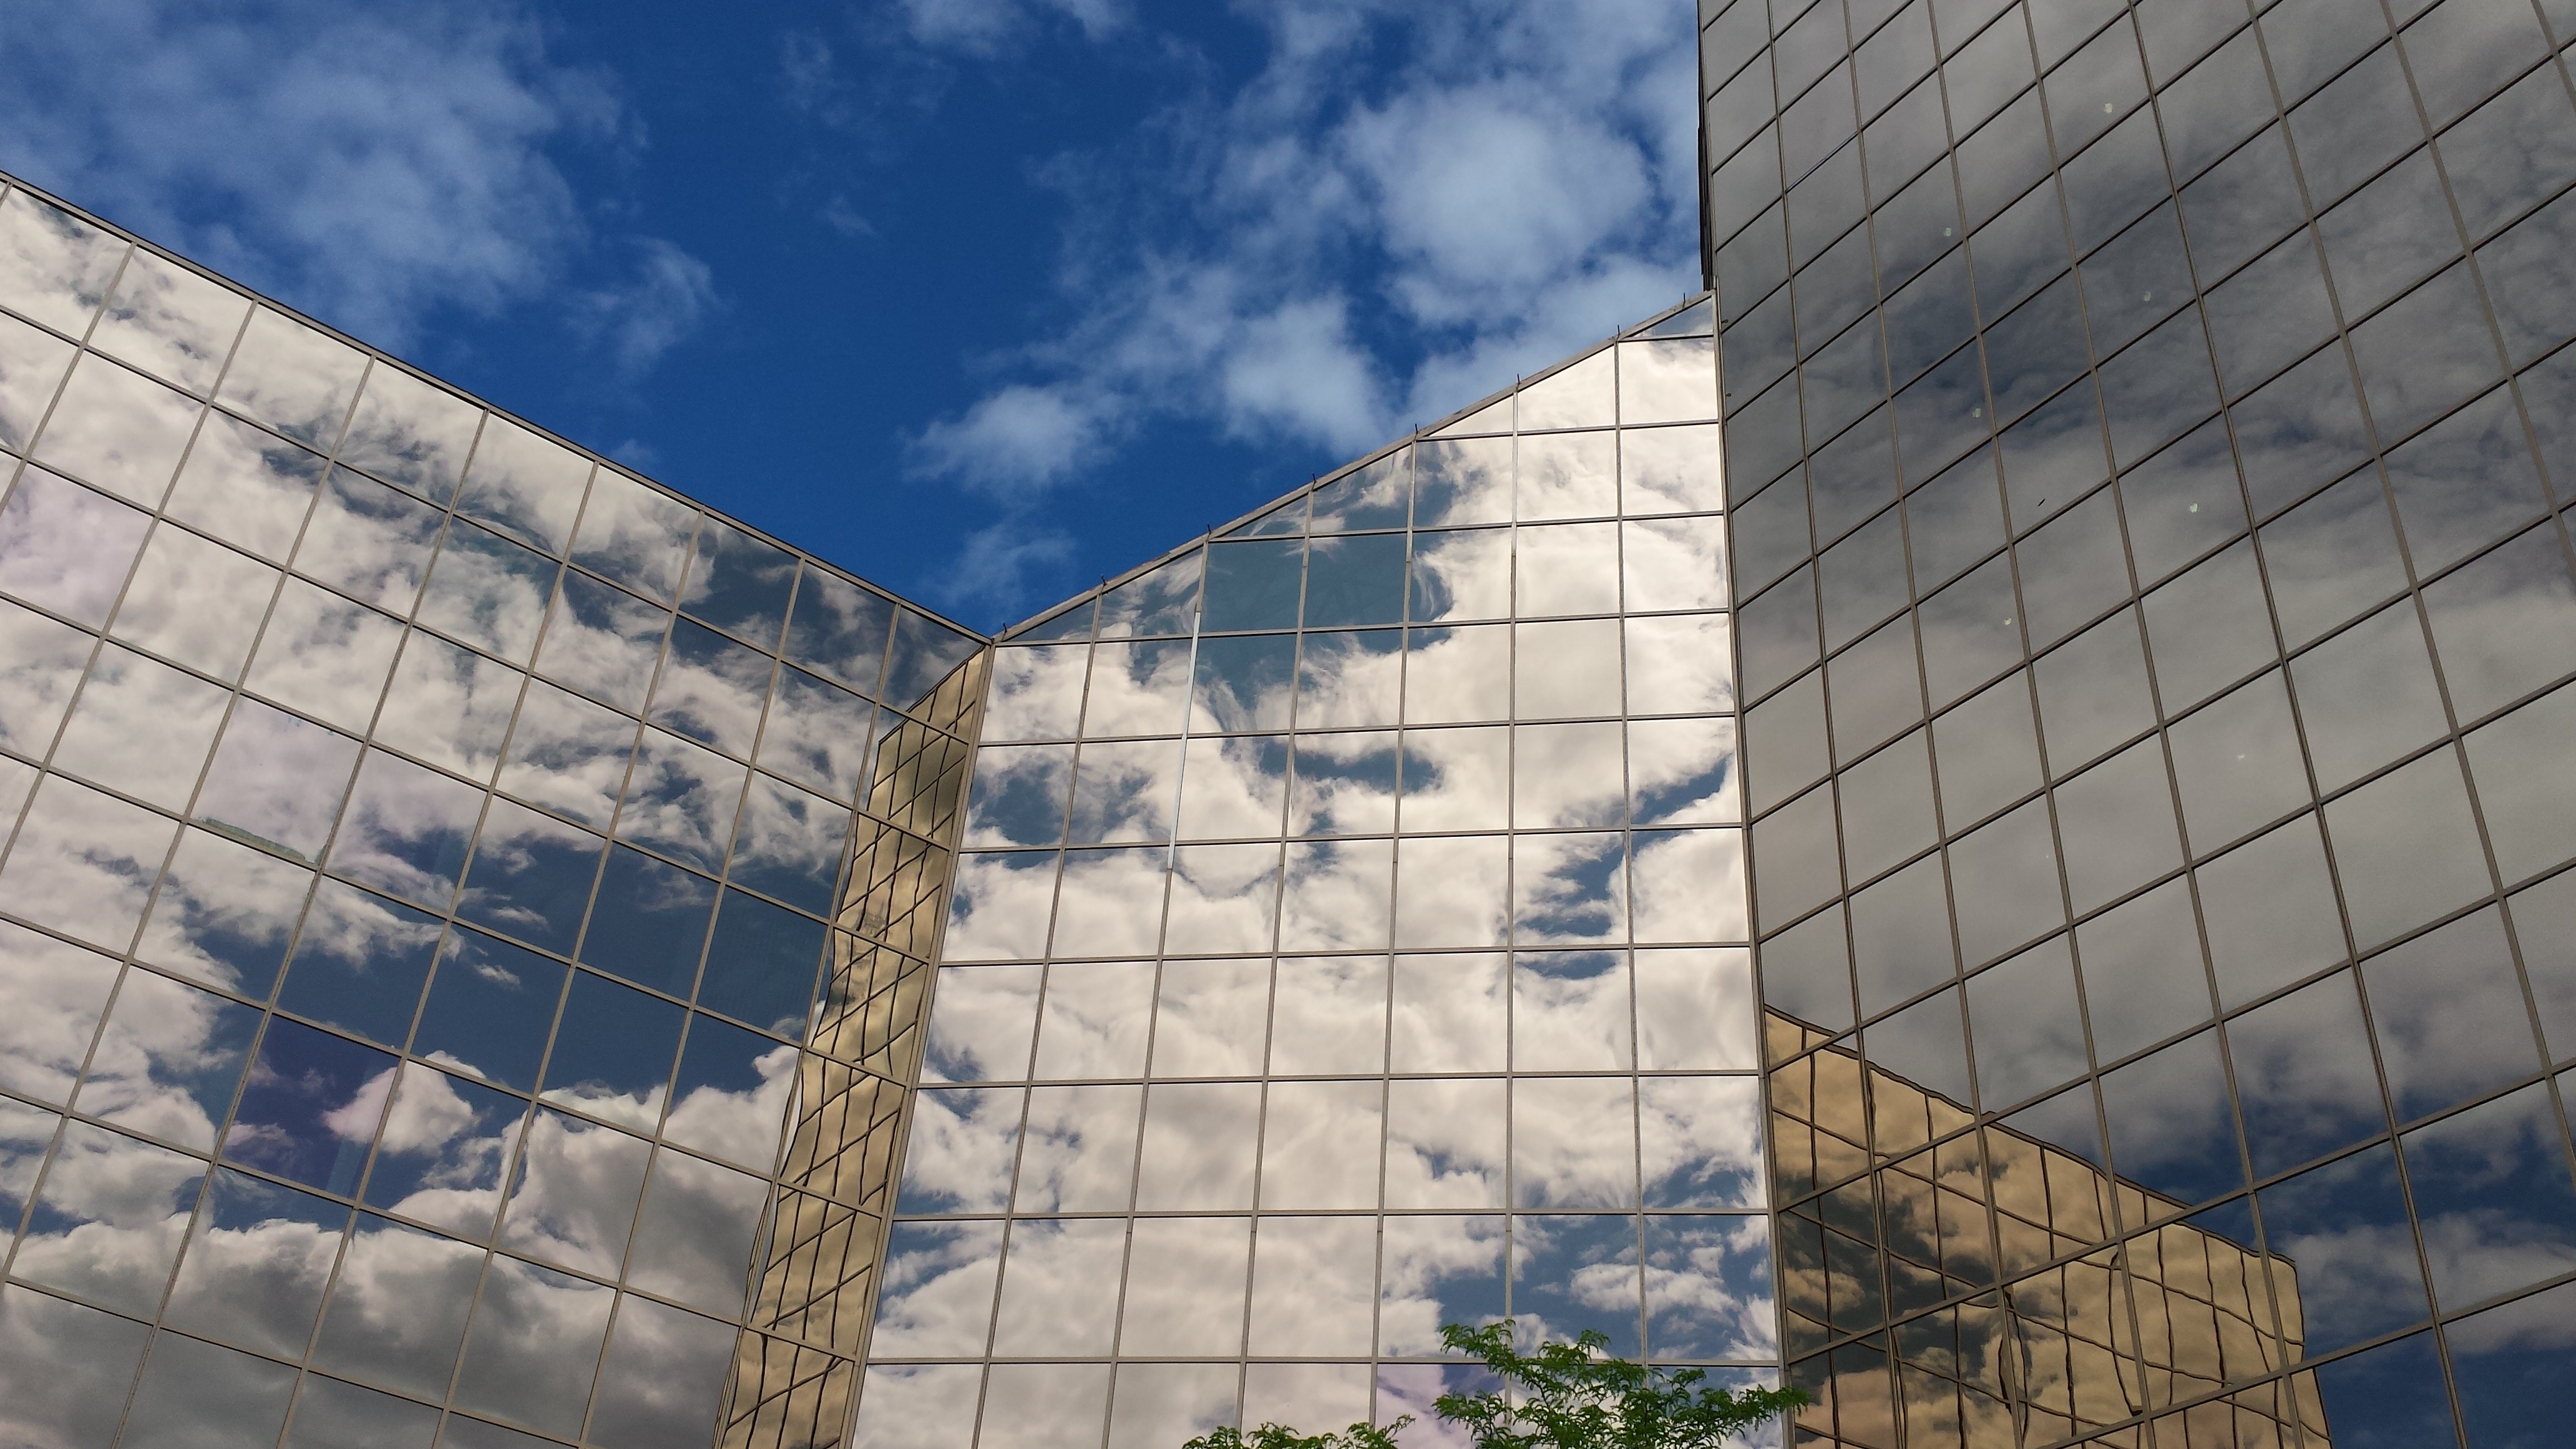
architecture, glass, roof, building, city, skyscraper, wall, downtown, reflection, corporate, facade, blue, exterior, modern, office building, tower block, clouds, modern building, urban area